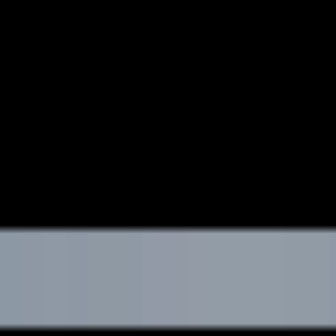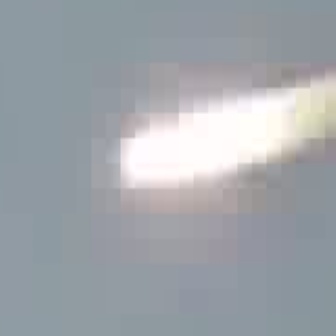
  Please identify the target specified by the bounding box [98,246,179,327] in the first image and locate it in the second image. Return the coordinates in [x_min,y_min,x_max,y_max] format.
Answer: [88,114,167,192]